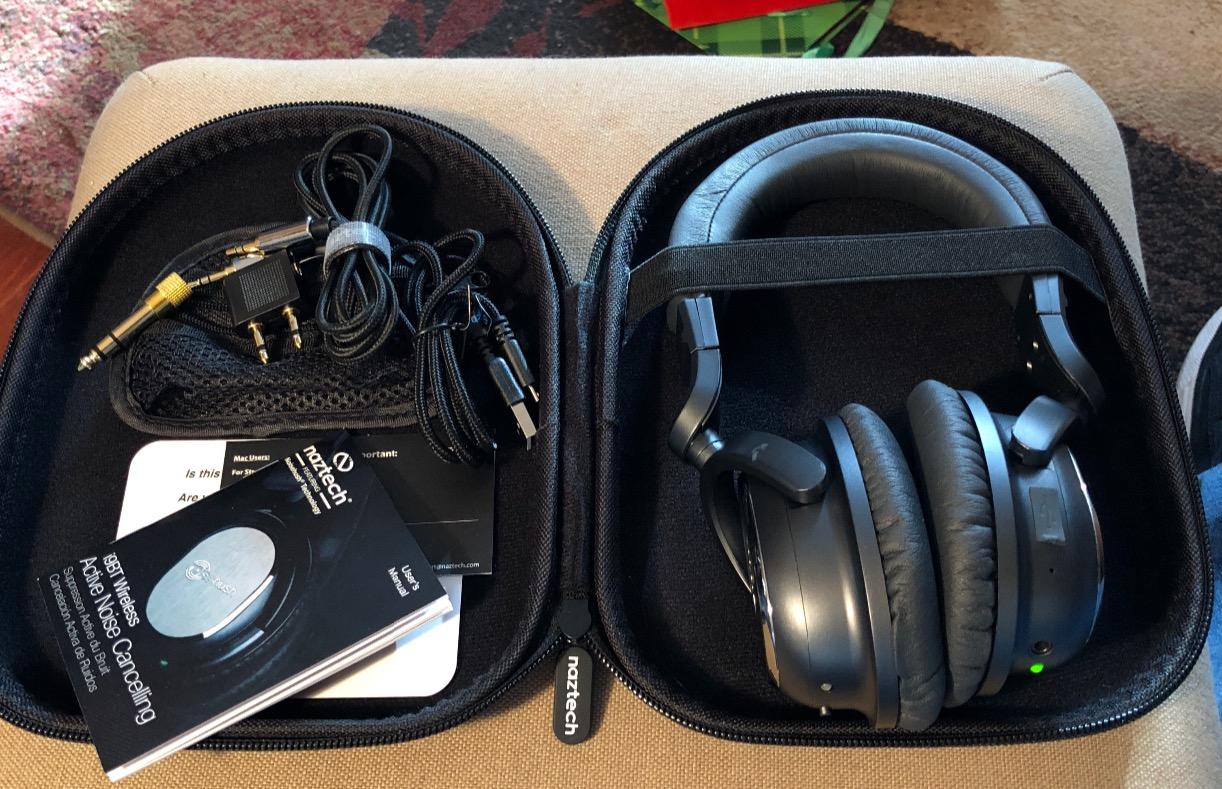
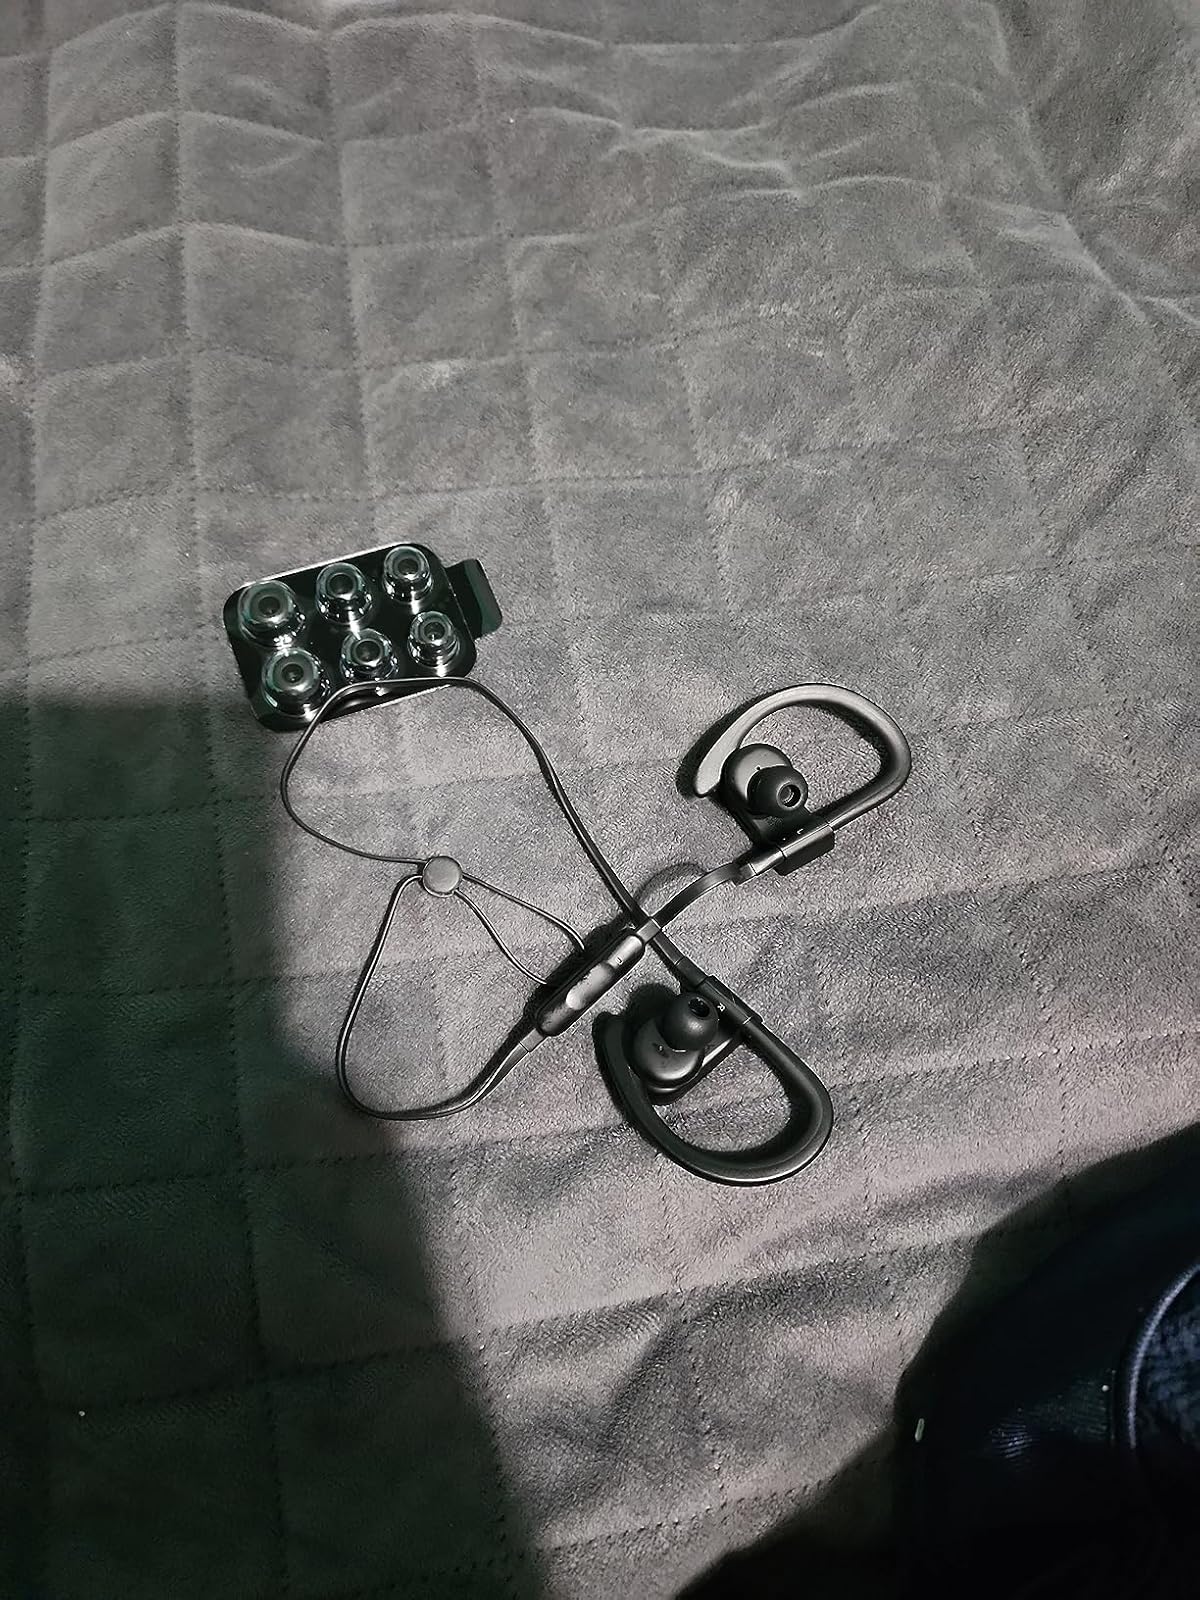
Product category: headphones
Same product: no